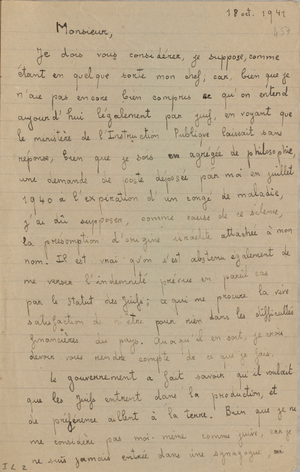
Première page de la lettre de remerciements ironiques adressée à Xavier Vallat, commissaire général aux questions juives sous le régime de Vichy.
Simone Adolphine Weil [simɔn adɔlfin vɛj] est une philosophe humaniste, née à Paris le 3 février 1909 et morte à Ashford le 24 août 1943.